Devon Redlands

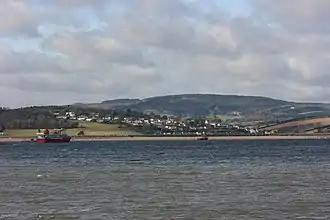
Cockwood and the Haldon Hills from the River Exe

The Devon Redlands is a natural region in southwest Britain that has been designated as National Character Area (NCA) 148 by Natural England.